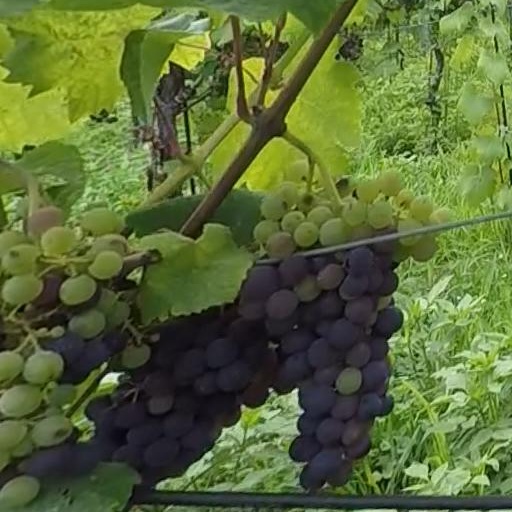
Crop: grape